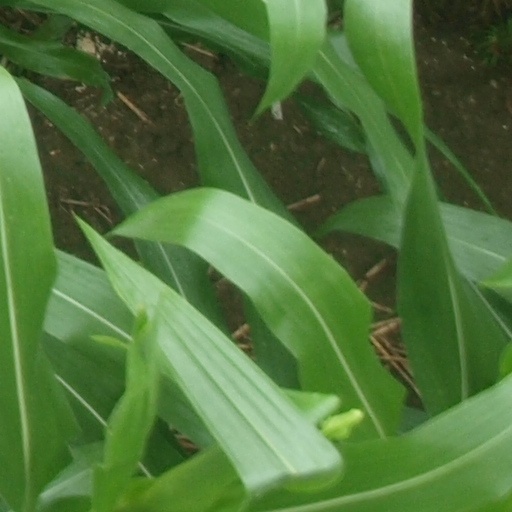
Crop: maize; corn